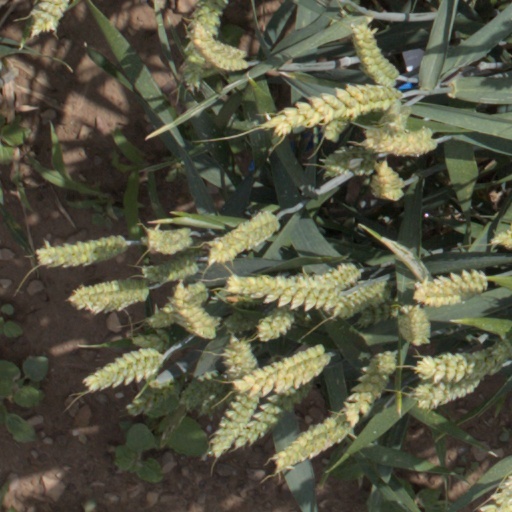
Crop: wheat